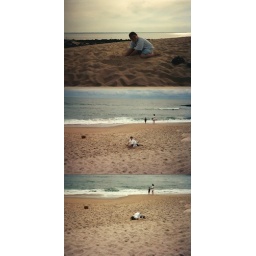
My son digging in the sand at Jockeys Ridge State Park on the Outer Banks of North Carolina